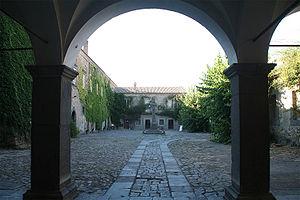
demeure à Bronte en Sicile de Horatio Nelson duc de Bronte
Horatio Nelson, 1ᵉʳ vicomte Nelson, duc de Bronte, né le 29 septembre 1758 à Burnham Thorpe et mort le 21 octobre 1805 au large du cap de Trafalgar, est un vice-amiral britannique. Il s'est illustré pendant les guerres de la Révolution française et napoléoniennes notamment à la bataille de Trafalgar, où il remporte une victoire décisive pour la Grande-Bretagne, qui inaugure la suprématie de la Royal Navy, mais y perd la vie. Il est couramment appelé l’amiral Nelson par les Français et Lord Nelson par les Anglo-Saxons.